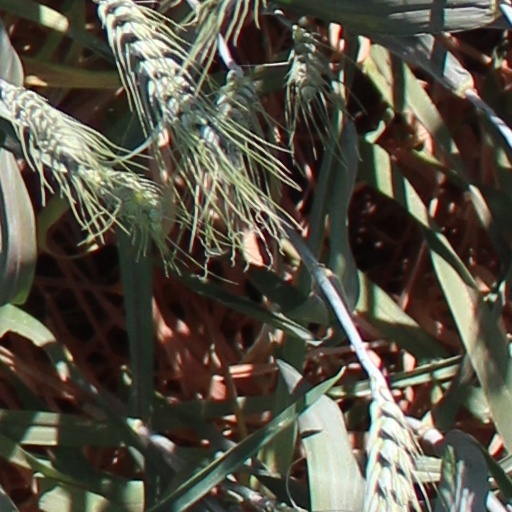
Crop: wheat